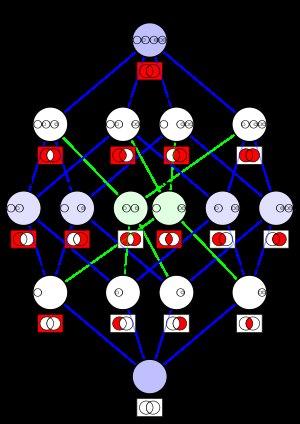
En logique, un connecteur logique est un opérateur booléen utilisé dans le calcul des propositions.